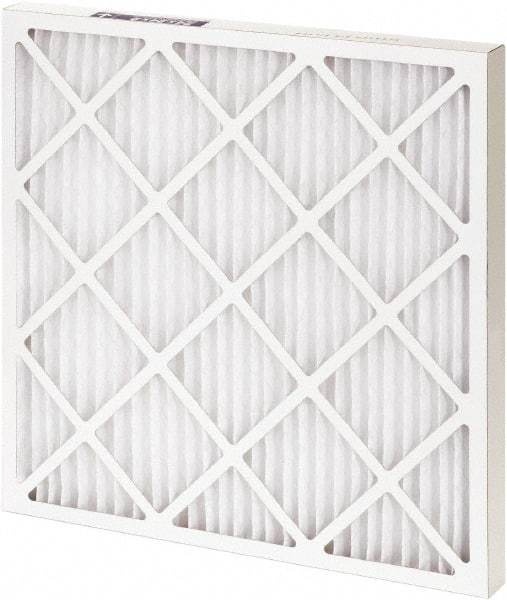
Made in USA - 16" Noml Height x 20" Noml Width x 2" Noml Depth, 55% Capture Efficiency, Wire-Backed Pleated Air Filter - MERV 10, Synthetic, Integrated Paperboard Frame, 500 Max FPM, 1,100 CFM, For Any Unit
Item #: 00626382 Brand: Made in USA Exact Tooling IR#: 04 Product Specifications Filter Type Wire-Backed Pleated Nominal Height (Inch) 16 Nominal Width (Inch) 20 Nominal Depth (Inch) 2 Particle Capture Efficiency (%) 55 MERV Rating 10 Media Material Synthetic Integrated Frame Yes Actual Height (Inch) 15-1/2 Actual Width (Inch) 19-1/2 Actual Depth (Inch) 1-3/4 Maximum Air Flow (FPM) 500 CFM 1100 Initial Resistance at FPM (Inches w.g.) .24 (at 500 FPM) Final Resistance at FPM (Inches w.g.) 1 Maximum Temperature (F) 200 Capacity High Pleats Per Square Foot 15 Frame Material Paperboard For Use With Any Unit Standards Met UL 900; ASHRAE 52.2-2012
Brand: PRO-SOURCE
Category: Home & Garden > Household Appliance Accessories > Air Conditioner Accessories > Air Conditioner Filters